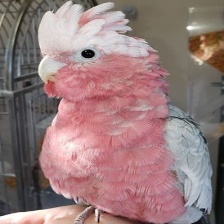
Species: ROSE BREASTED COCKATOO
Scientific name: EOLOPHUS ROSEICAPILLA
ImageNet parent category: sulphur-crested_cockatoo